History of network traffic models

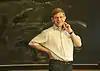
Ilkka Norros

When self-similar traffic models were first introduced, there were no efficient, analytically tractable processes to generate the models. Ilkka Norros devised a stochastic process for a storage model with self-similar input and constant bit-rate output. While this initial model was continuous rather than discrete, the model was effective, simple, and attractive.